Jhumpa Lahiri

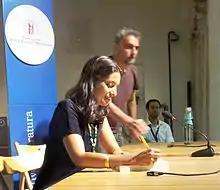
Lahiri in 2013

In September 2013, her novel "The Lowland" was placed on the shortlist for the Man Booker Prize, which ultimately went to "The Luminaries" by Eleanor Catton. The following month it was also longlisted for the National Book Award for Fiction, and revealed to be a finalist on October 16, 2013. However, on November 20, 2013, it lost out for that award to James McBride and his novel "The Good Lord Bird".